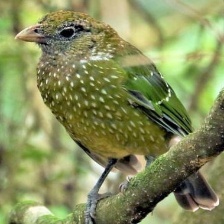
Species: SPOTTED CATBIRD
Scientific name: AILUROEDUS MACULOSUS